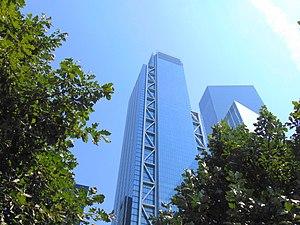
175 Greenwich Street est l'adresse du gratte-ciel américain sur le site du World Trade Center, à New York. Aussi connu sous le nom de Three World Trade Center, il est situé sur le côté Est de la Greenwich Street, en face du One World Trade Center et du mémorial des anciennes tours jumelles détruites le 11 septembre 2001. Des deux côtés de cette tour, le long de la Greenwich Street sont situés le Four World Trade Center et la nouvelle gare du PATH. La construction, suspendue en 2011, reprend à la fin de l'année 2014 et s'achève en 2018. Le cœur de béton de la tour atteint sa hauteur maximale de 1 079 pieds le 23 juin 2016, alors que la dernière poutre de la structure métallique qui entoure ce cœur est hissée le 6 octobre 2016. La tour est officiellement inaugurée le 11 juin 2018.